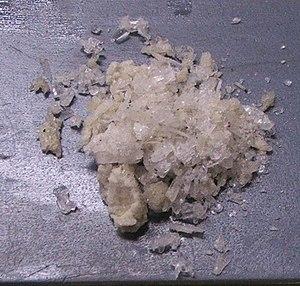
Un alcali, écrit alkali à la fin du XVIIIᵉ siècle pour marquer l'origine arabe via le latin médiéval, est un terme de l'alchimie puis de la chimie décrivant différents composés chimiques, parfois en mélange, à propriétés dites alcalines ou basiques. Depuis le XVIIᵉ siècle, le terme est employé de manière générique pour désigner des bases, des sels ou des solutions basiques concentrées. En chimie industrielle moderne, un alcali désigne une base forte dans l'eau.